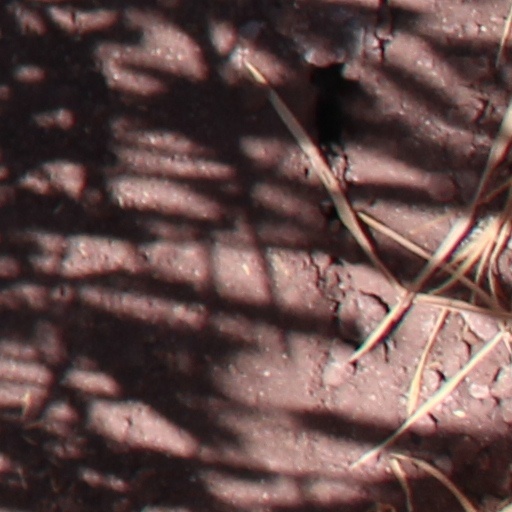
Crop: wheat